Albert Roca

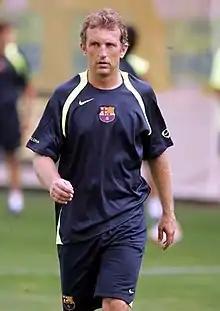
Roca during his coaching spell with Barcelona

Albert Roca Pujol (born 20 October 1962) is a Spanish professional football manager and former footballer. He currently works as the Technical Consultant for Indian Super League club Bengaluru FC.